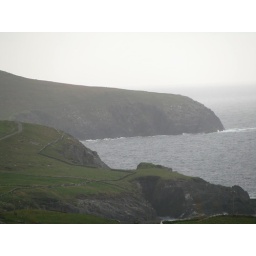
D3. Notice the stone walls near the cliff edge. They keep the sheep and cows from falling off.